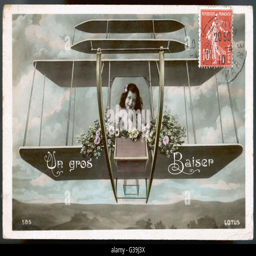
a greeting card features a girl piloting a biplane , reflecting the current interest